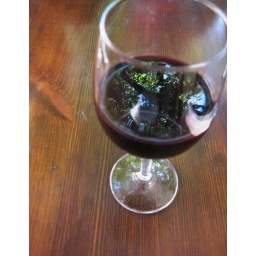
the tree in the glass